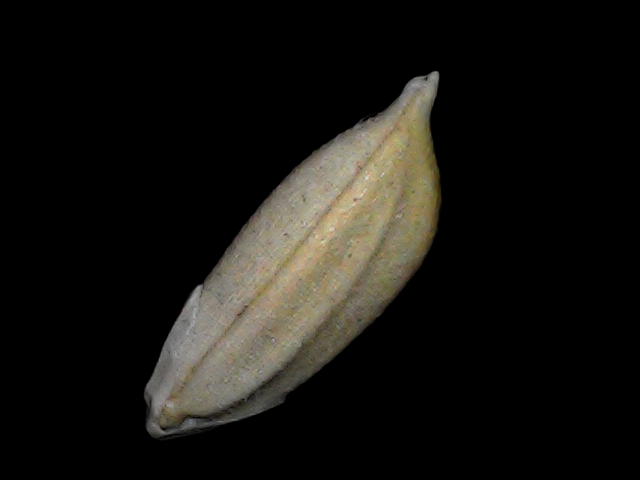
Rice variety: Bd34